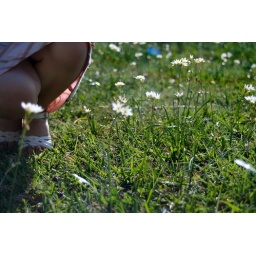
White sandals and white flowers in the grass.50/365